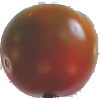
Label: Tomato Maroon 1